Indian Ocean raid

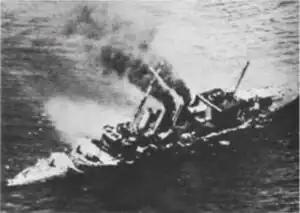
burning and sinking on 5 April 1942

The Japanese sailed from Staring Bay on 26 March as planned. Somerville sailed on 30 March in expectation of an attack on 1 April, and deployed his fleet in a patrol area south of Ceylon. Ceylon air defences and forces went on alert, with land-based aerial reconnaissance concentrating on the southeast, where the Japanese were expected to approach to launch strikes at Colombo and Trincomalee. Late on 2 April, the British retired toward Port T – southwest of Ceylon – to refuel. Somerville also detached various ships to resume previous commitments; the heavy cruisers and were sent to Colombo, and "Hermes" to Trincomalee. Air defences stood down, although Catalina patrols continued.